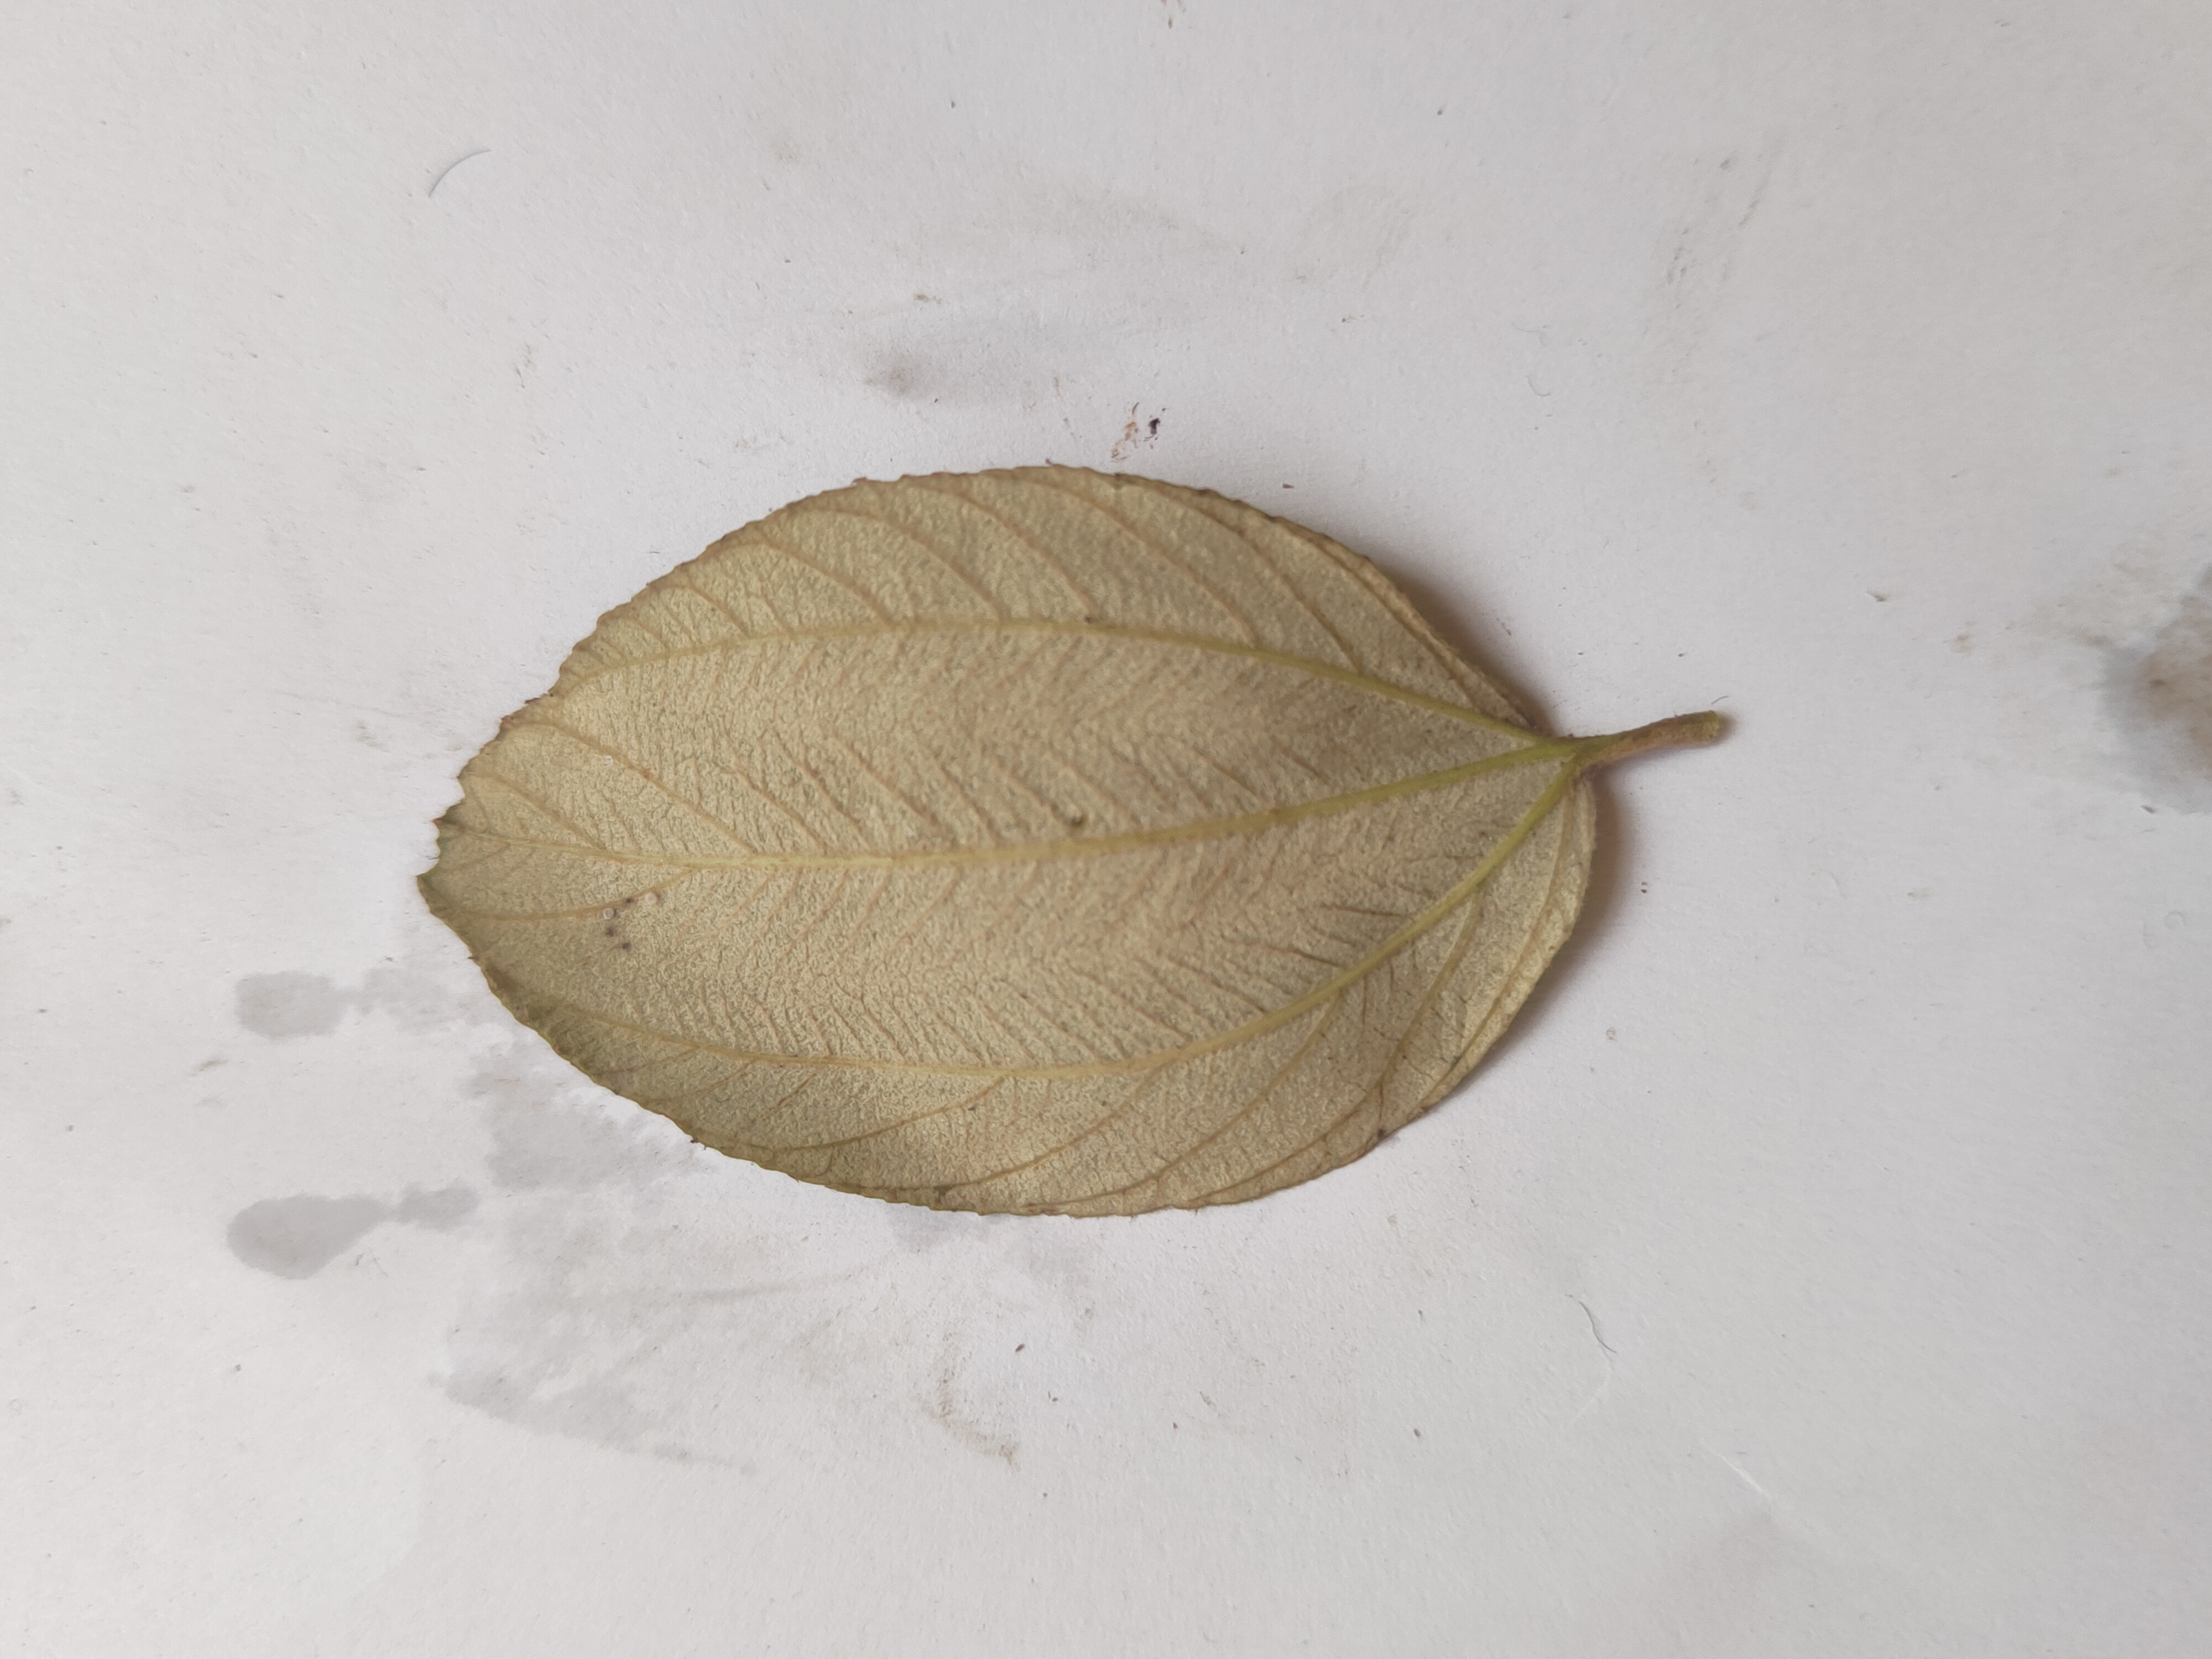
Leaf variety: Plum